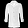
Label: Coat